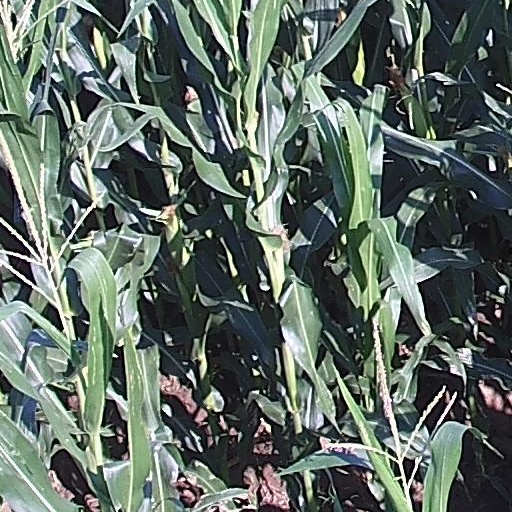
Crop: maize; corn